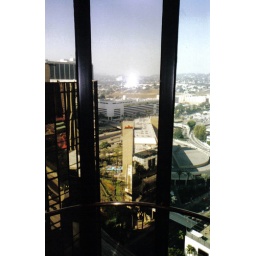
Riding the glass elavator to the top floor of the Westin Bonaventure in Century City.